Larry Hogan

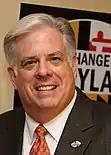
Hogan in 2013

During the Maryland Republican Party's semi-annual convention in November 2013, Hogan formed an exploratory committee to explore a potential run for governor of Maryland in 2014. On January 20, 2014, he officially announced his run at a rally in Annapolis, Maryland, and named former Maryland General Services Secretary Boyd Rutherford as his running mate a week later.